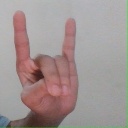
अक्षर: श